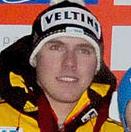
Age: 27